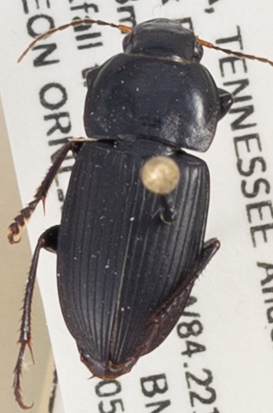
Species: Anisodactylus furvus
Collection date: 2019-05-01
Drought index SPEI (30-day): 0.206
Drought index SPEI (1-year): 2.09
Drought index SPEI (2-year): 2.09